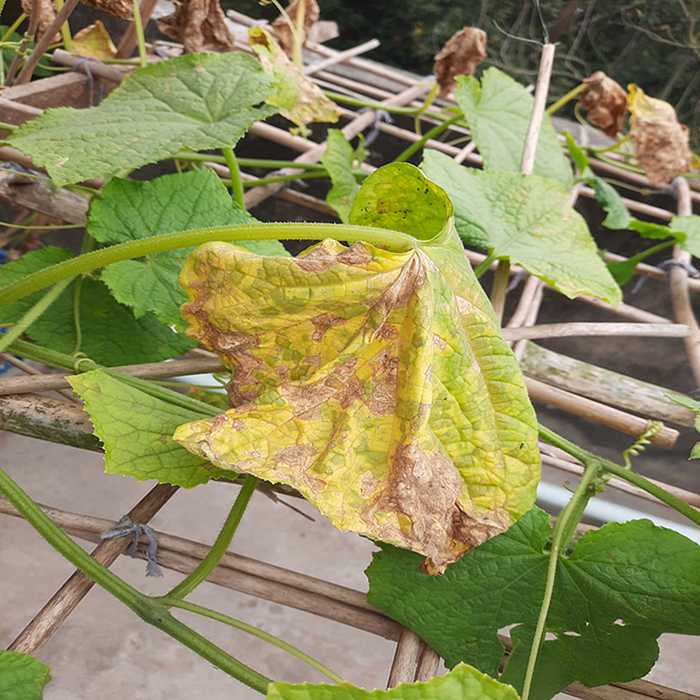
Plant: Cucumber
Label: Anthracnose lesions